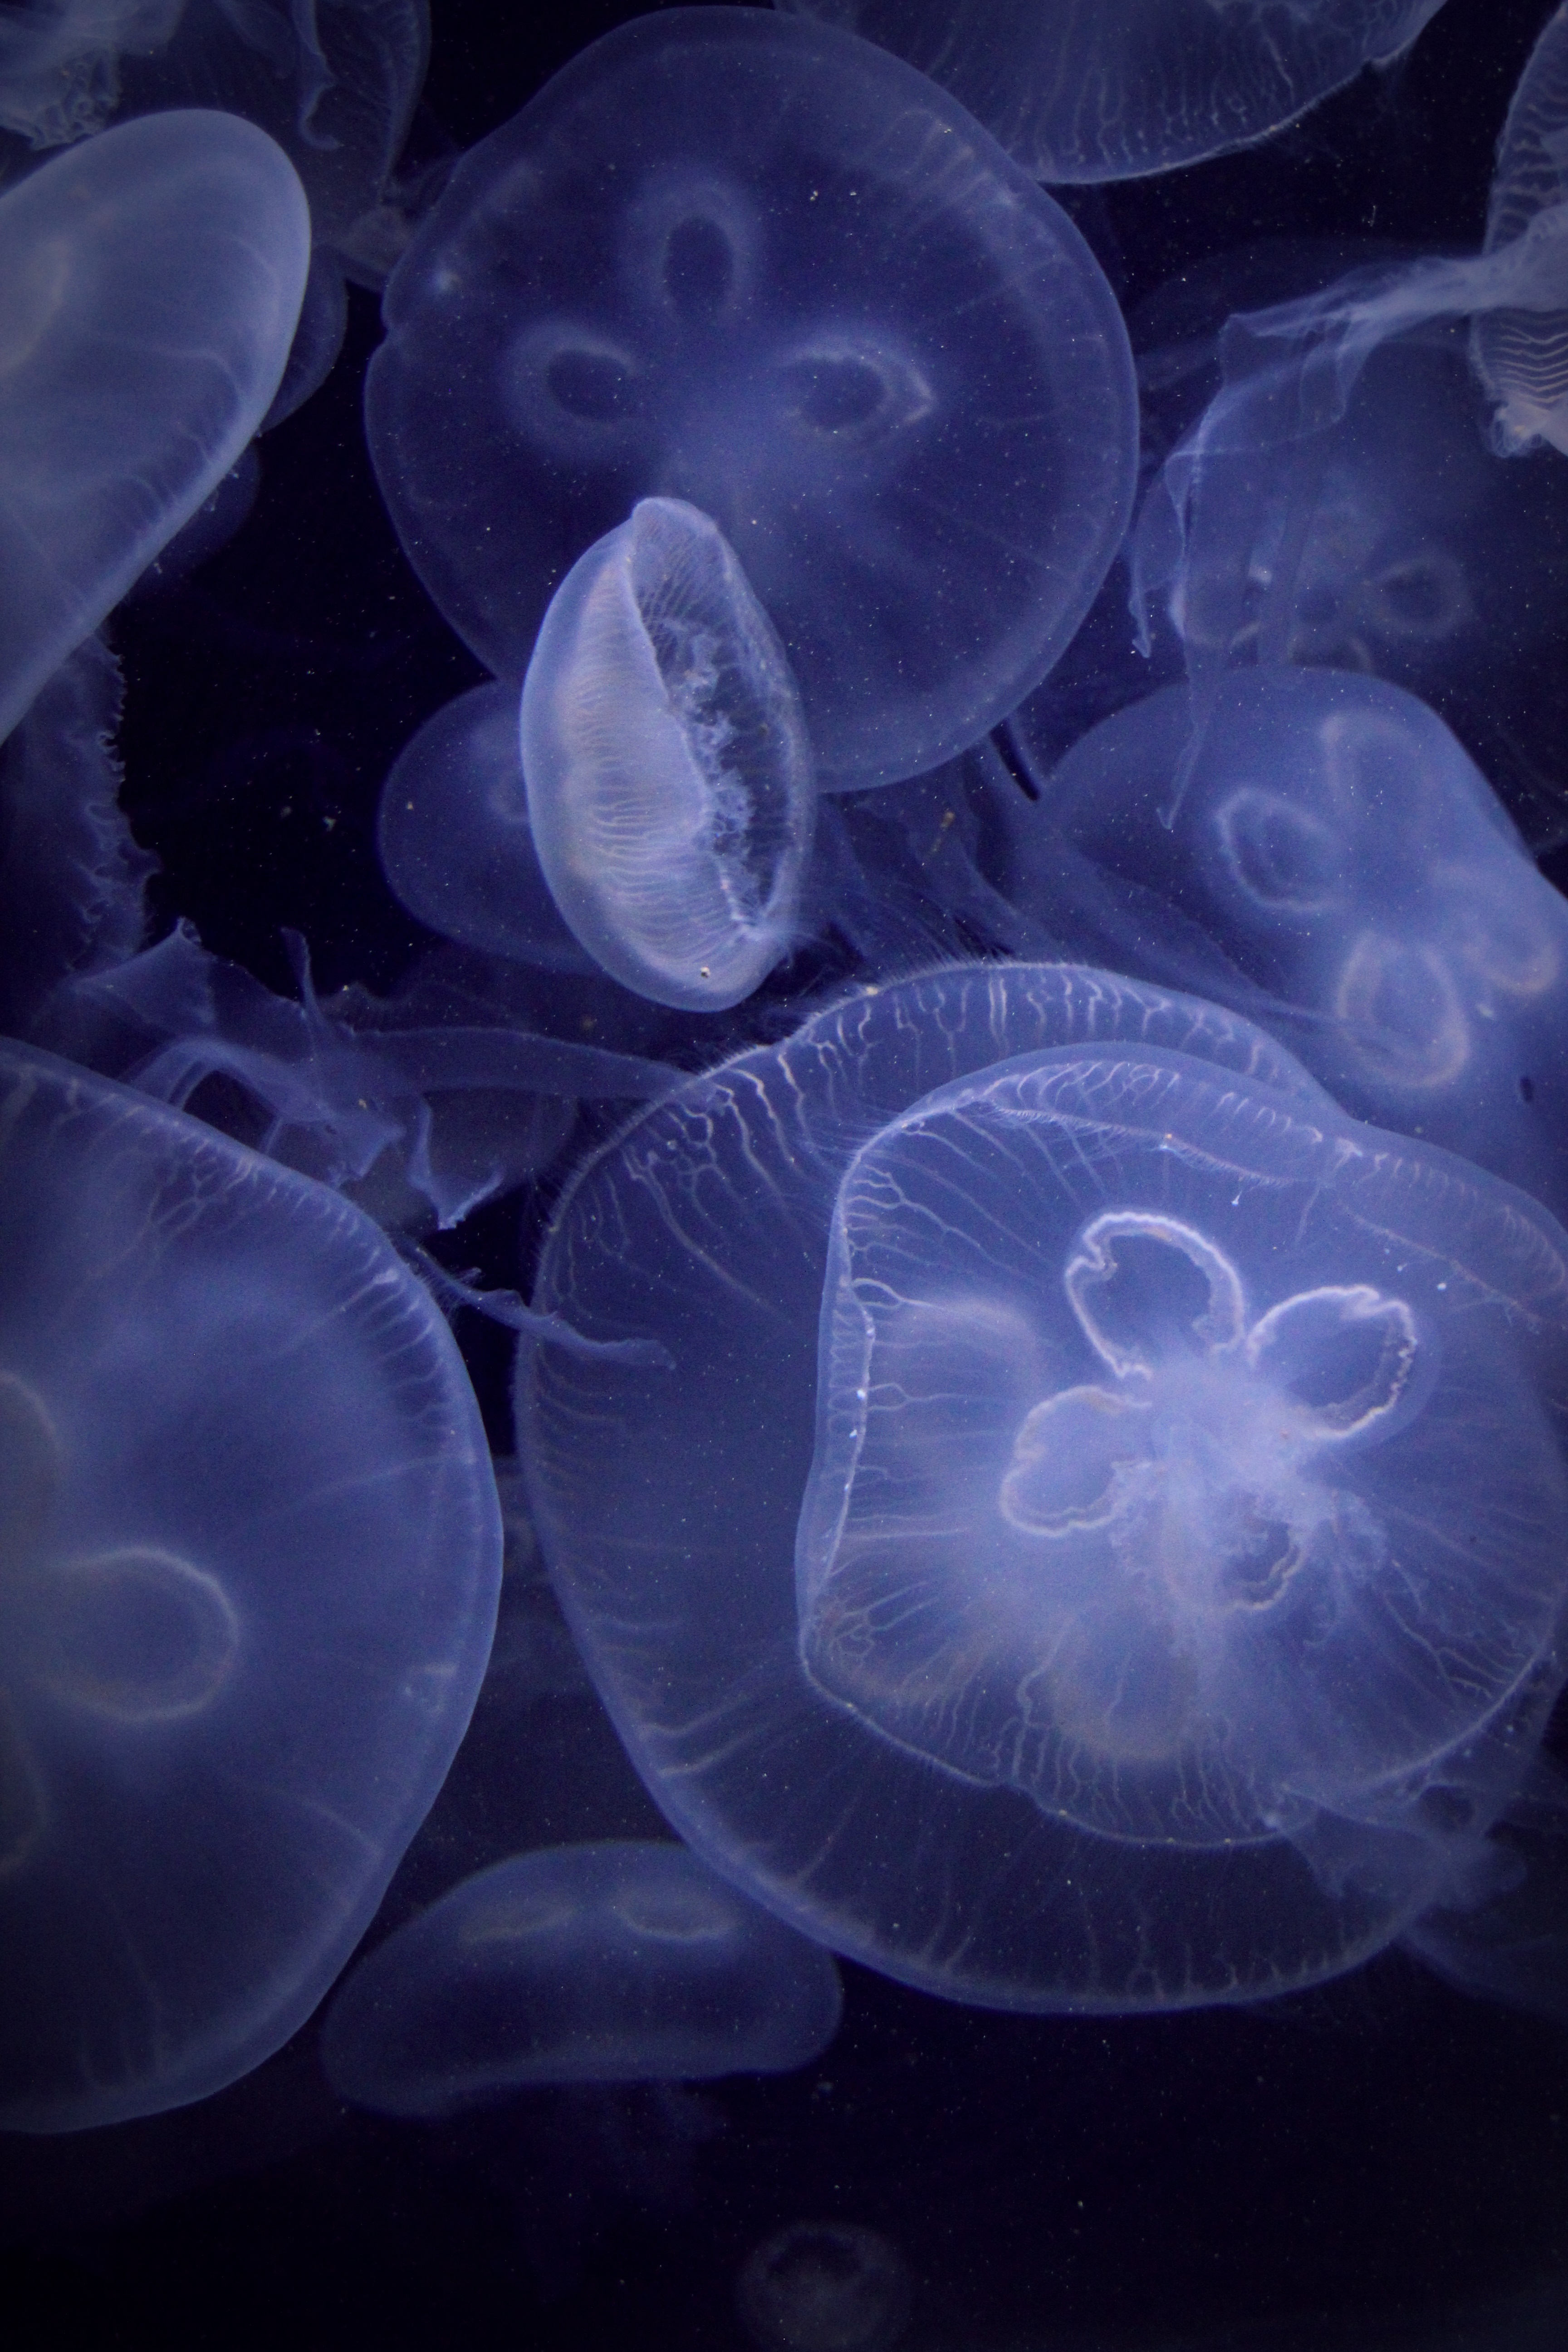
underwater, zoo, biology, jellyfish, blue, sea animal, invertebrate, aquarium, cnidaria, underwater world, meeresbewohner, macro photography, organism, aquatic animal, water creature, blue jellyfish, marine biology, marine invertebrates